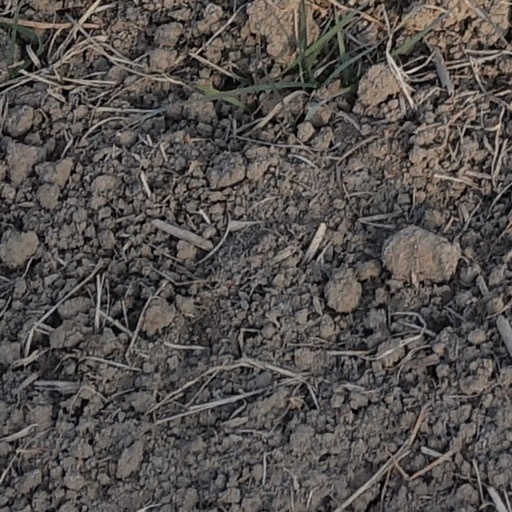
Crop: wheat